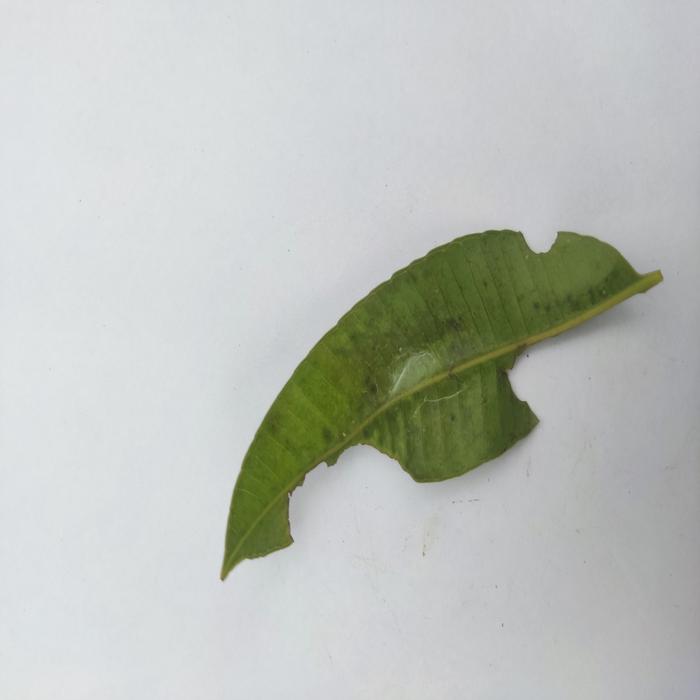
Crop: Hog Plum
Leaf condition: Caterpillars_Infestation